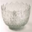
Label: bowl